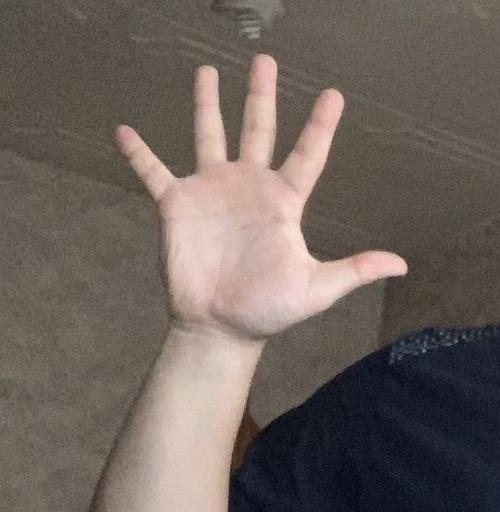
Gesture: palm